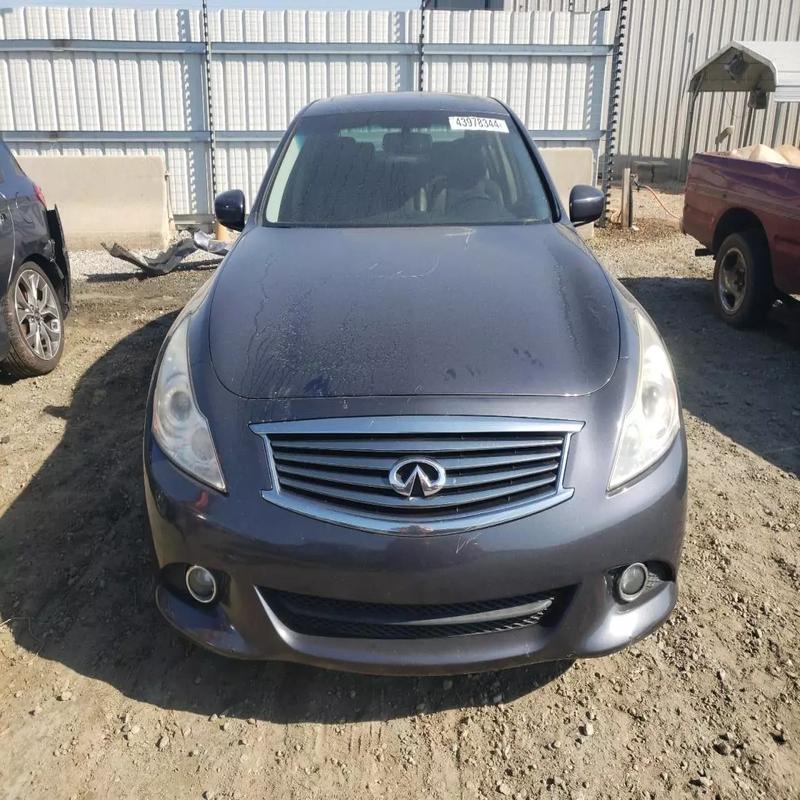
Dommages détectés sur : pare-choc avant, capot, aile avant droite, aile avant gauche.
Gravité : mineur